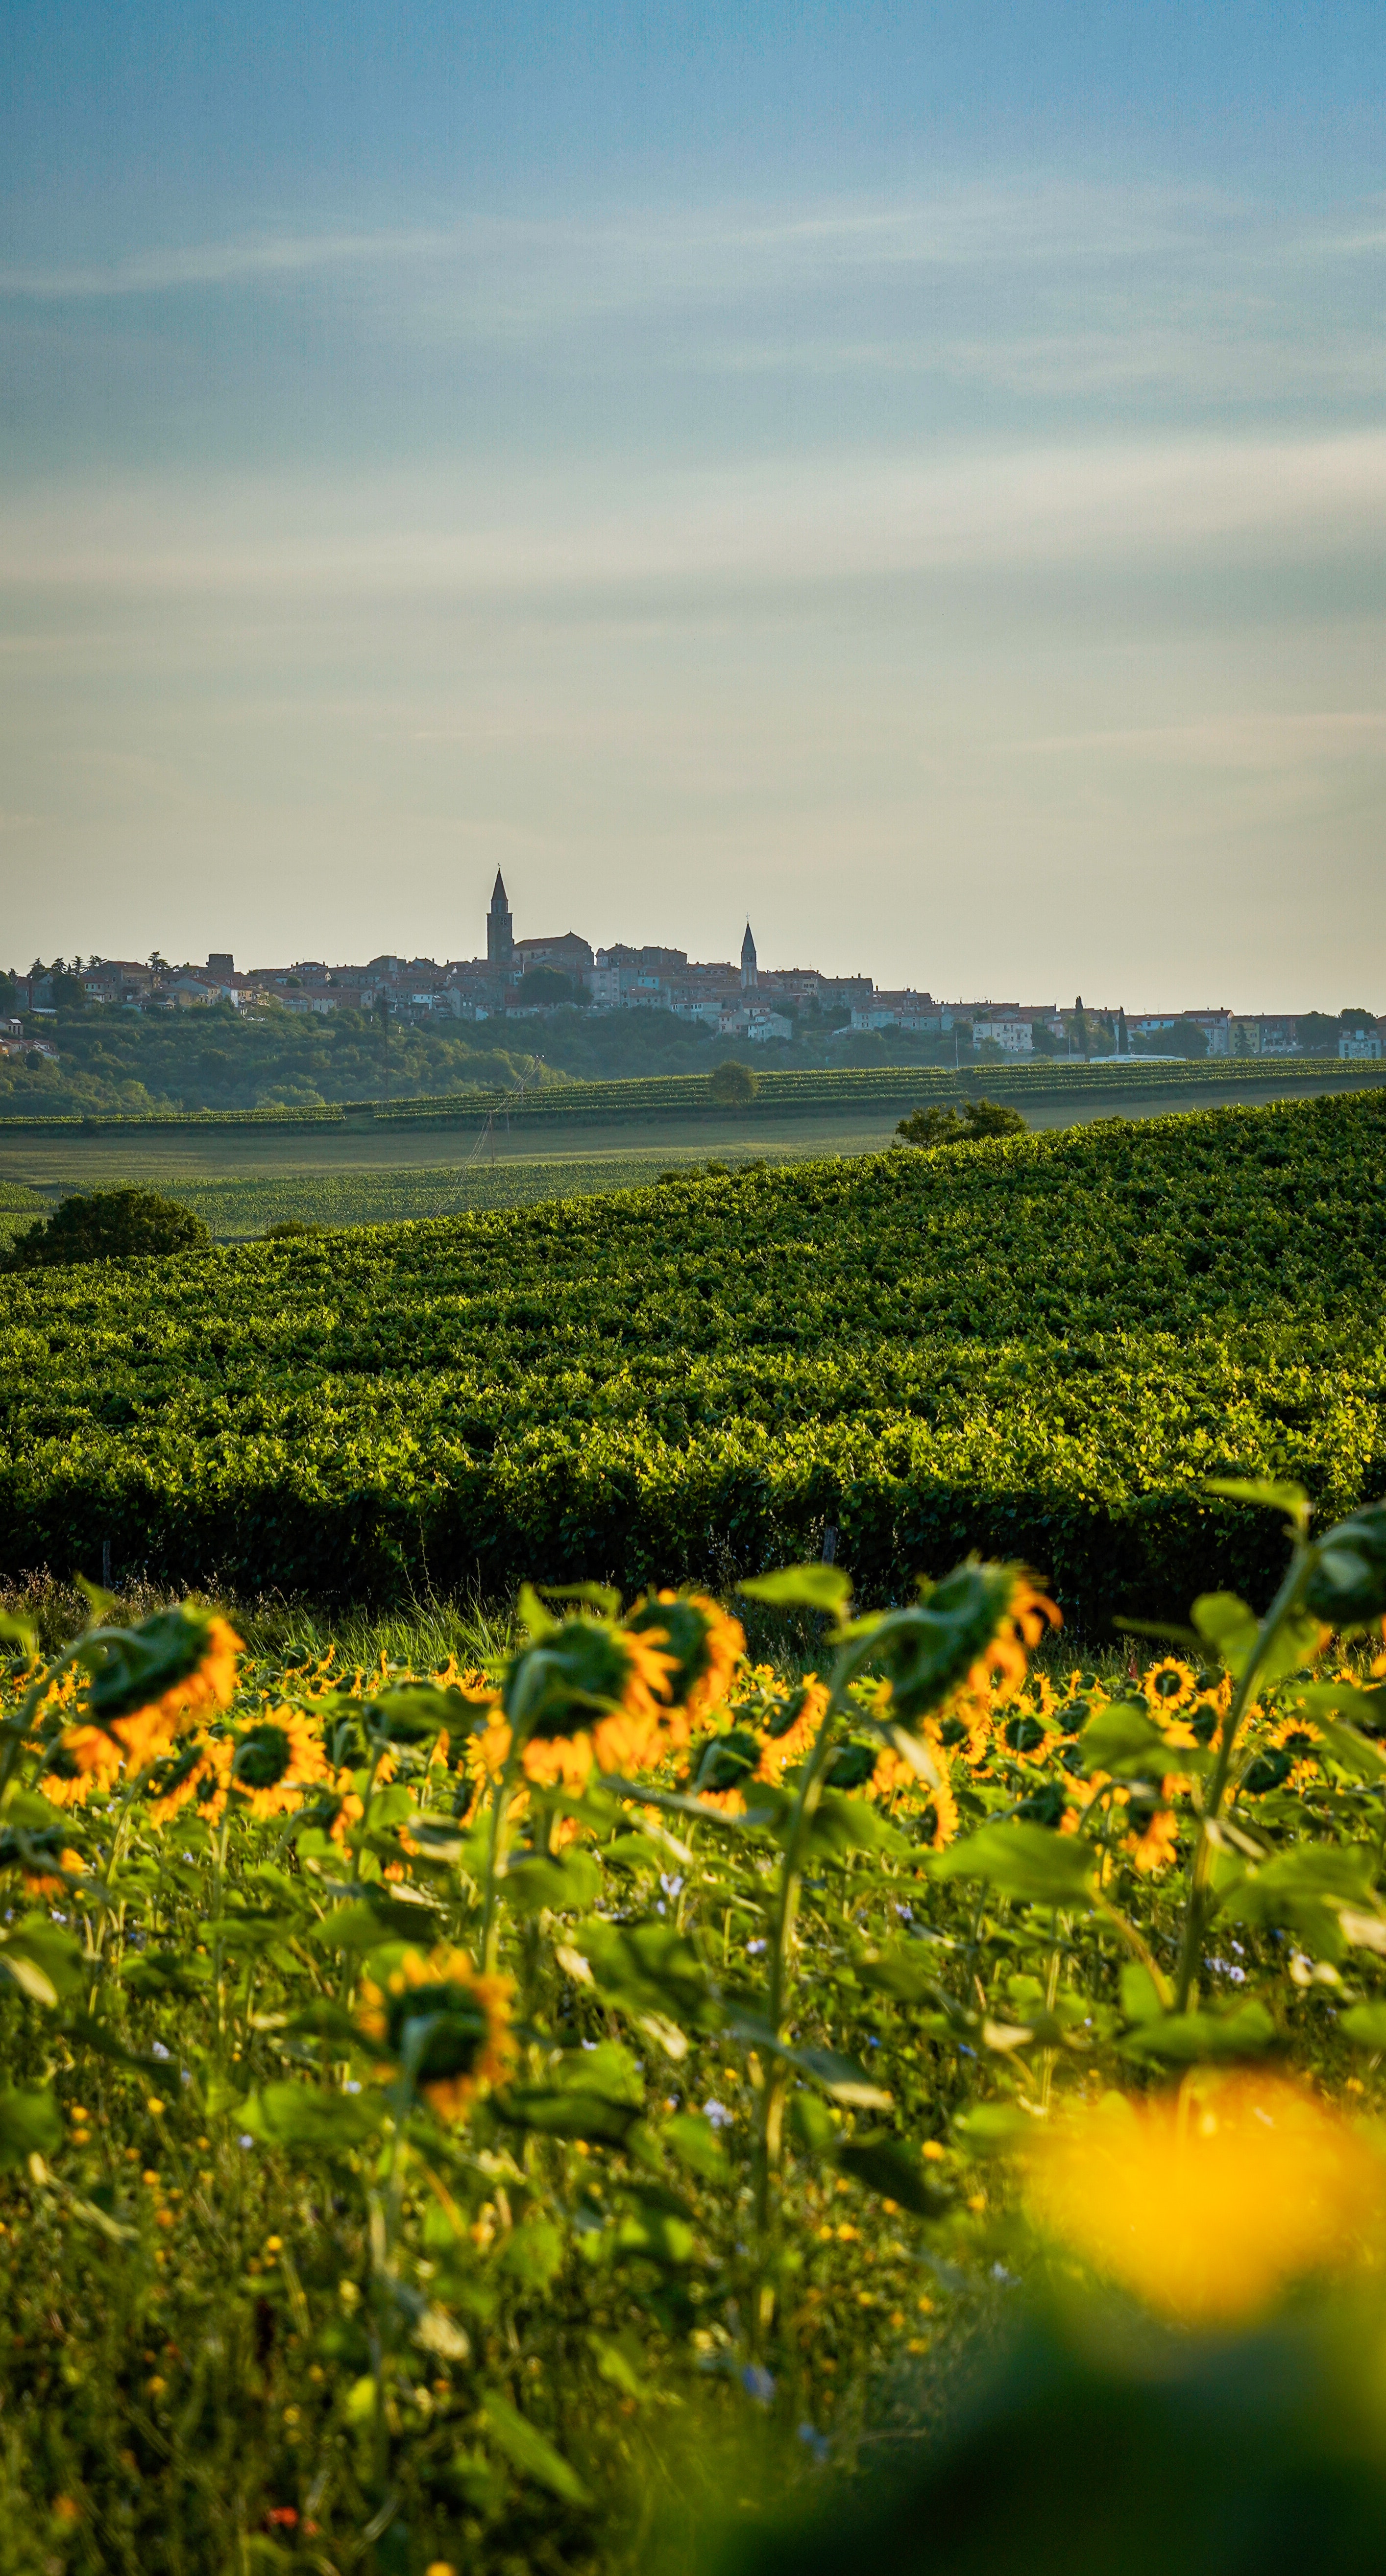
flower, sky, plant, cloud, natural landscape, land lot, agriculture, petal, grass, plain, horizon, grassland, People in nature, landscape, flowering plant, meadow, herbaceous plant, grass family, sunflower, prairie, cash crop, crop, plantation, field, pasture, soil, wildflower, evening, steppe, tree, hill, farm, lily family, Forb, coquelicot, plant stem, road, mustard and cabbage family